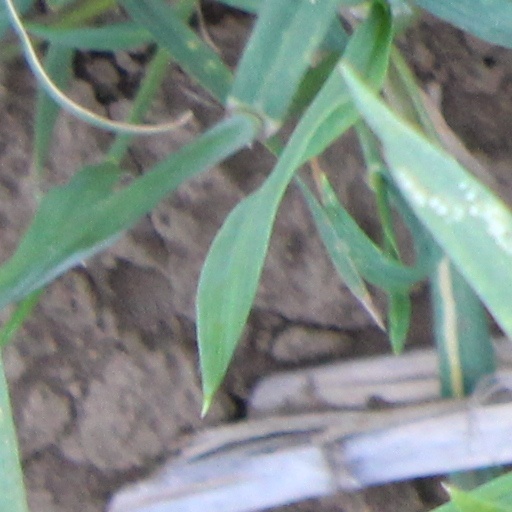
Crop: wheat